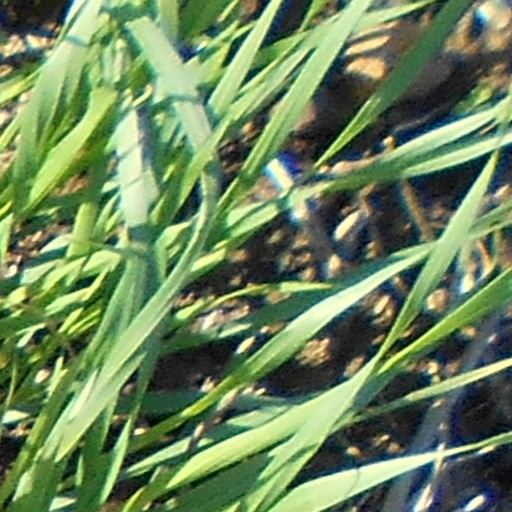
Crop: wheat